The Mount Marunga Mystery

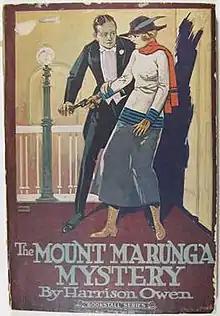
First Edition cover, 1919.

The Mount Marunga Mystery is a murder mystery by Australian author Harrison Owen first published in 1919. Owen, a Melbourne-based journalist, was noted by reviewers for his detailed knowledge of police procedures and skillful narrative construction.